List of prehistoric bony fish genera

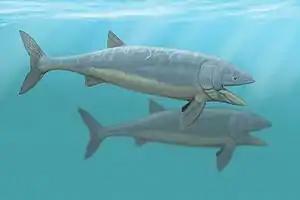
"Leedsichthys", a giant Jurassic pachycormid

This list of prehistoric bony fish is an attempt to create a comprehensive listing of all genera from the fossil record that have ever been considered to be bony fish (class Osteichthyes), excluding purely vernacular terms. The list includes all commonly accepted genera, but also genera that are now considered invalid, doubtful ("nomina dubia"), or were not formally published ("nomina nuda"), as well as junior synonyms of more established names, and genera that are no longer considered members of osteichthyes.